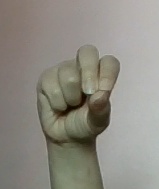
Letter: gaaf